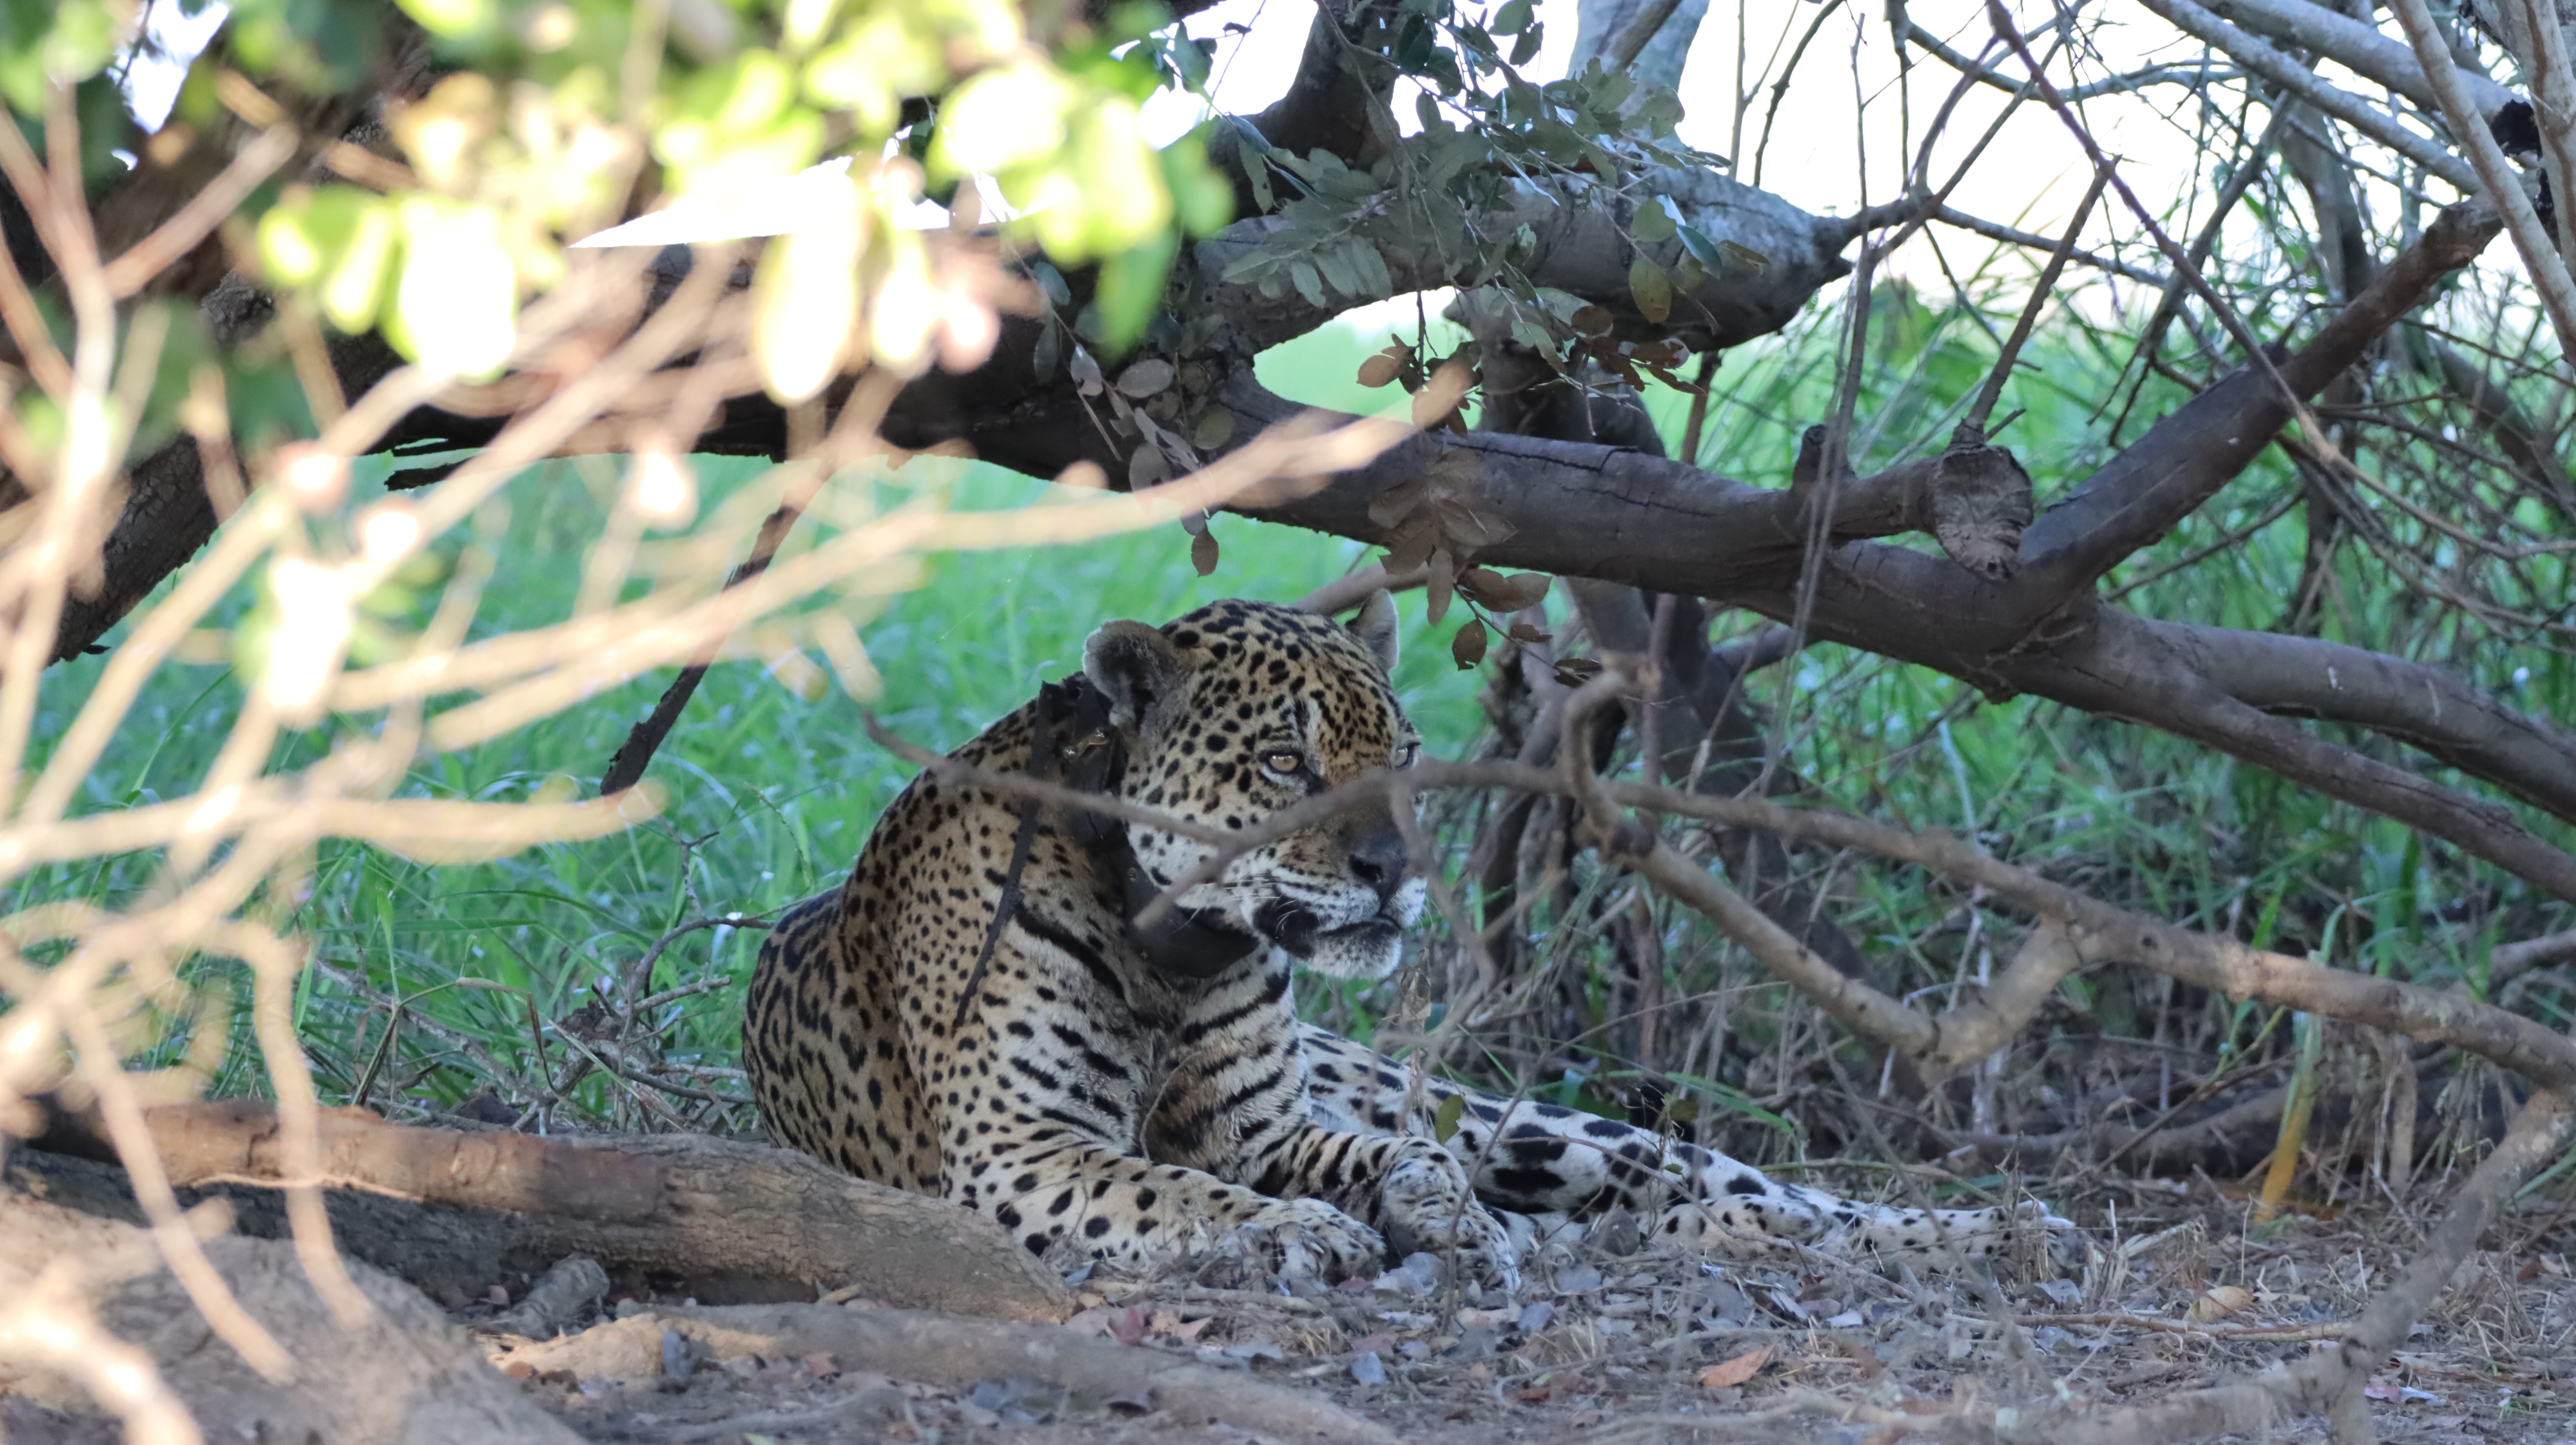
Jaguar: Ousado